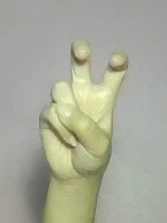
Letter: toot